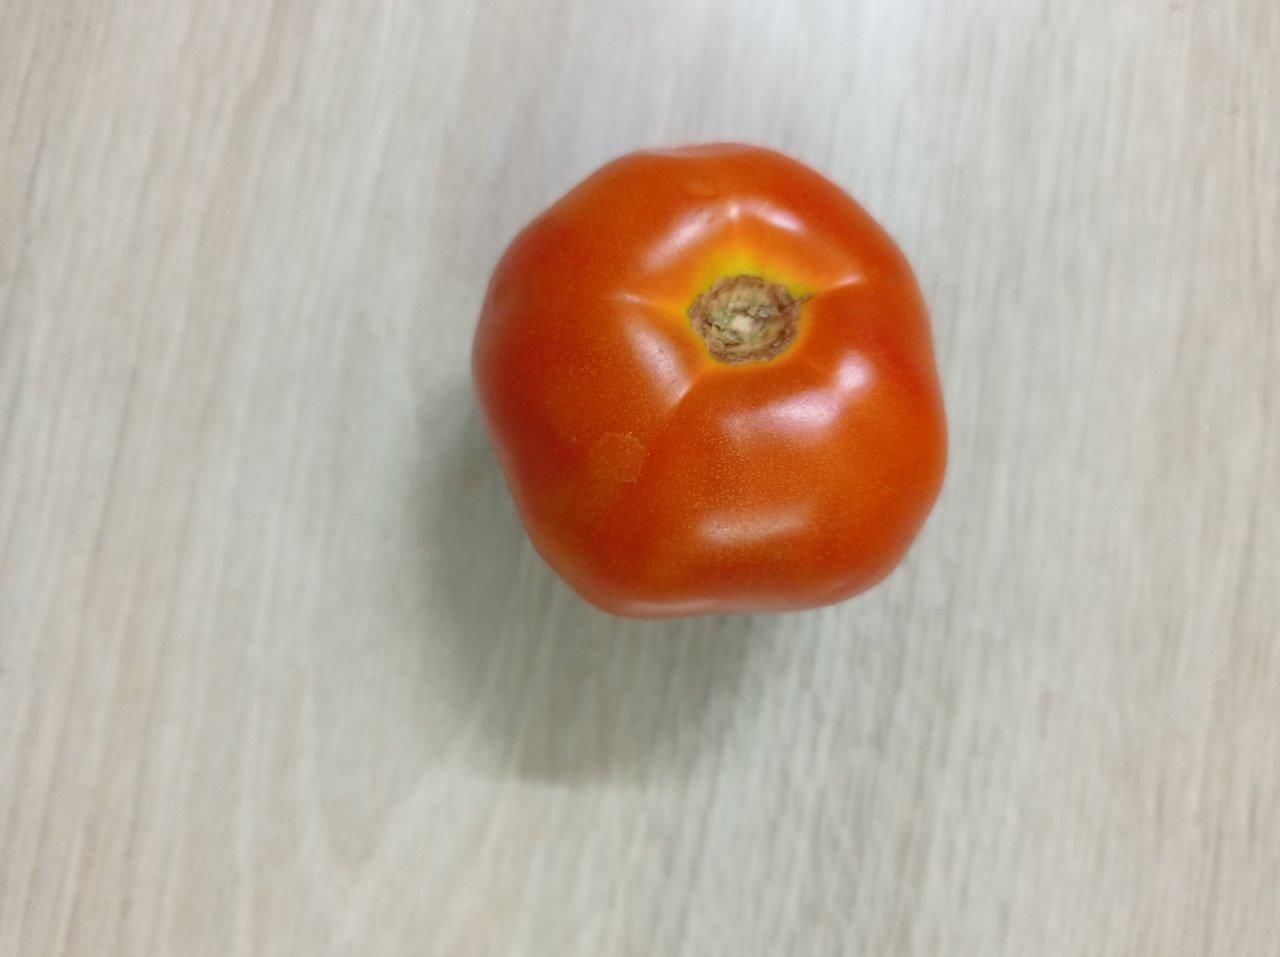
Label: Fresh